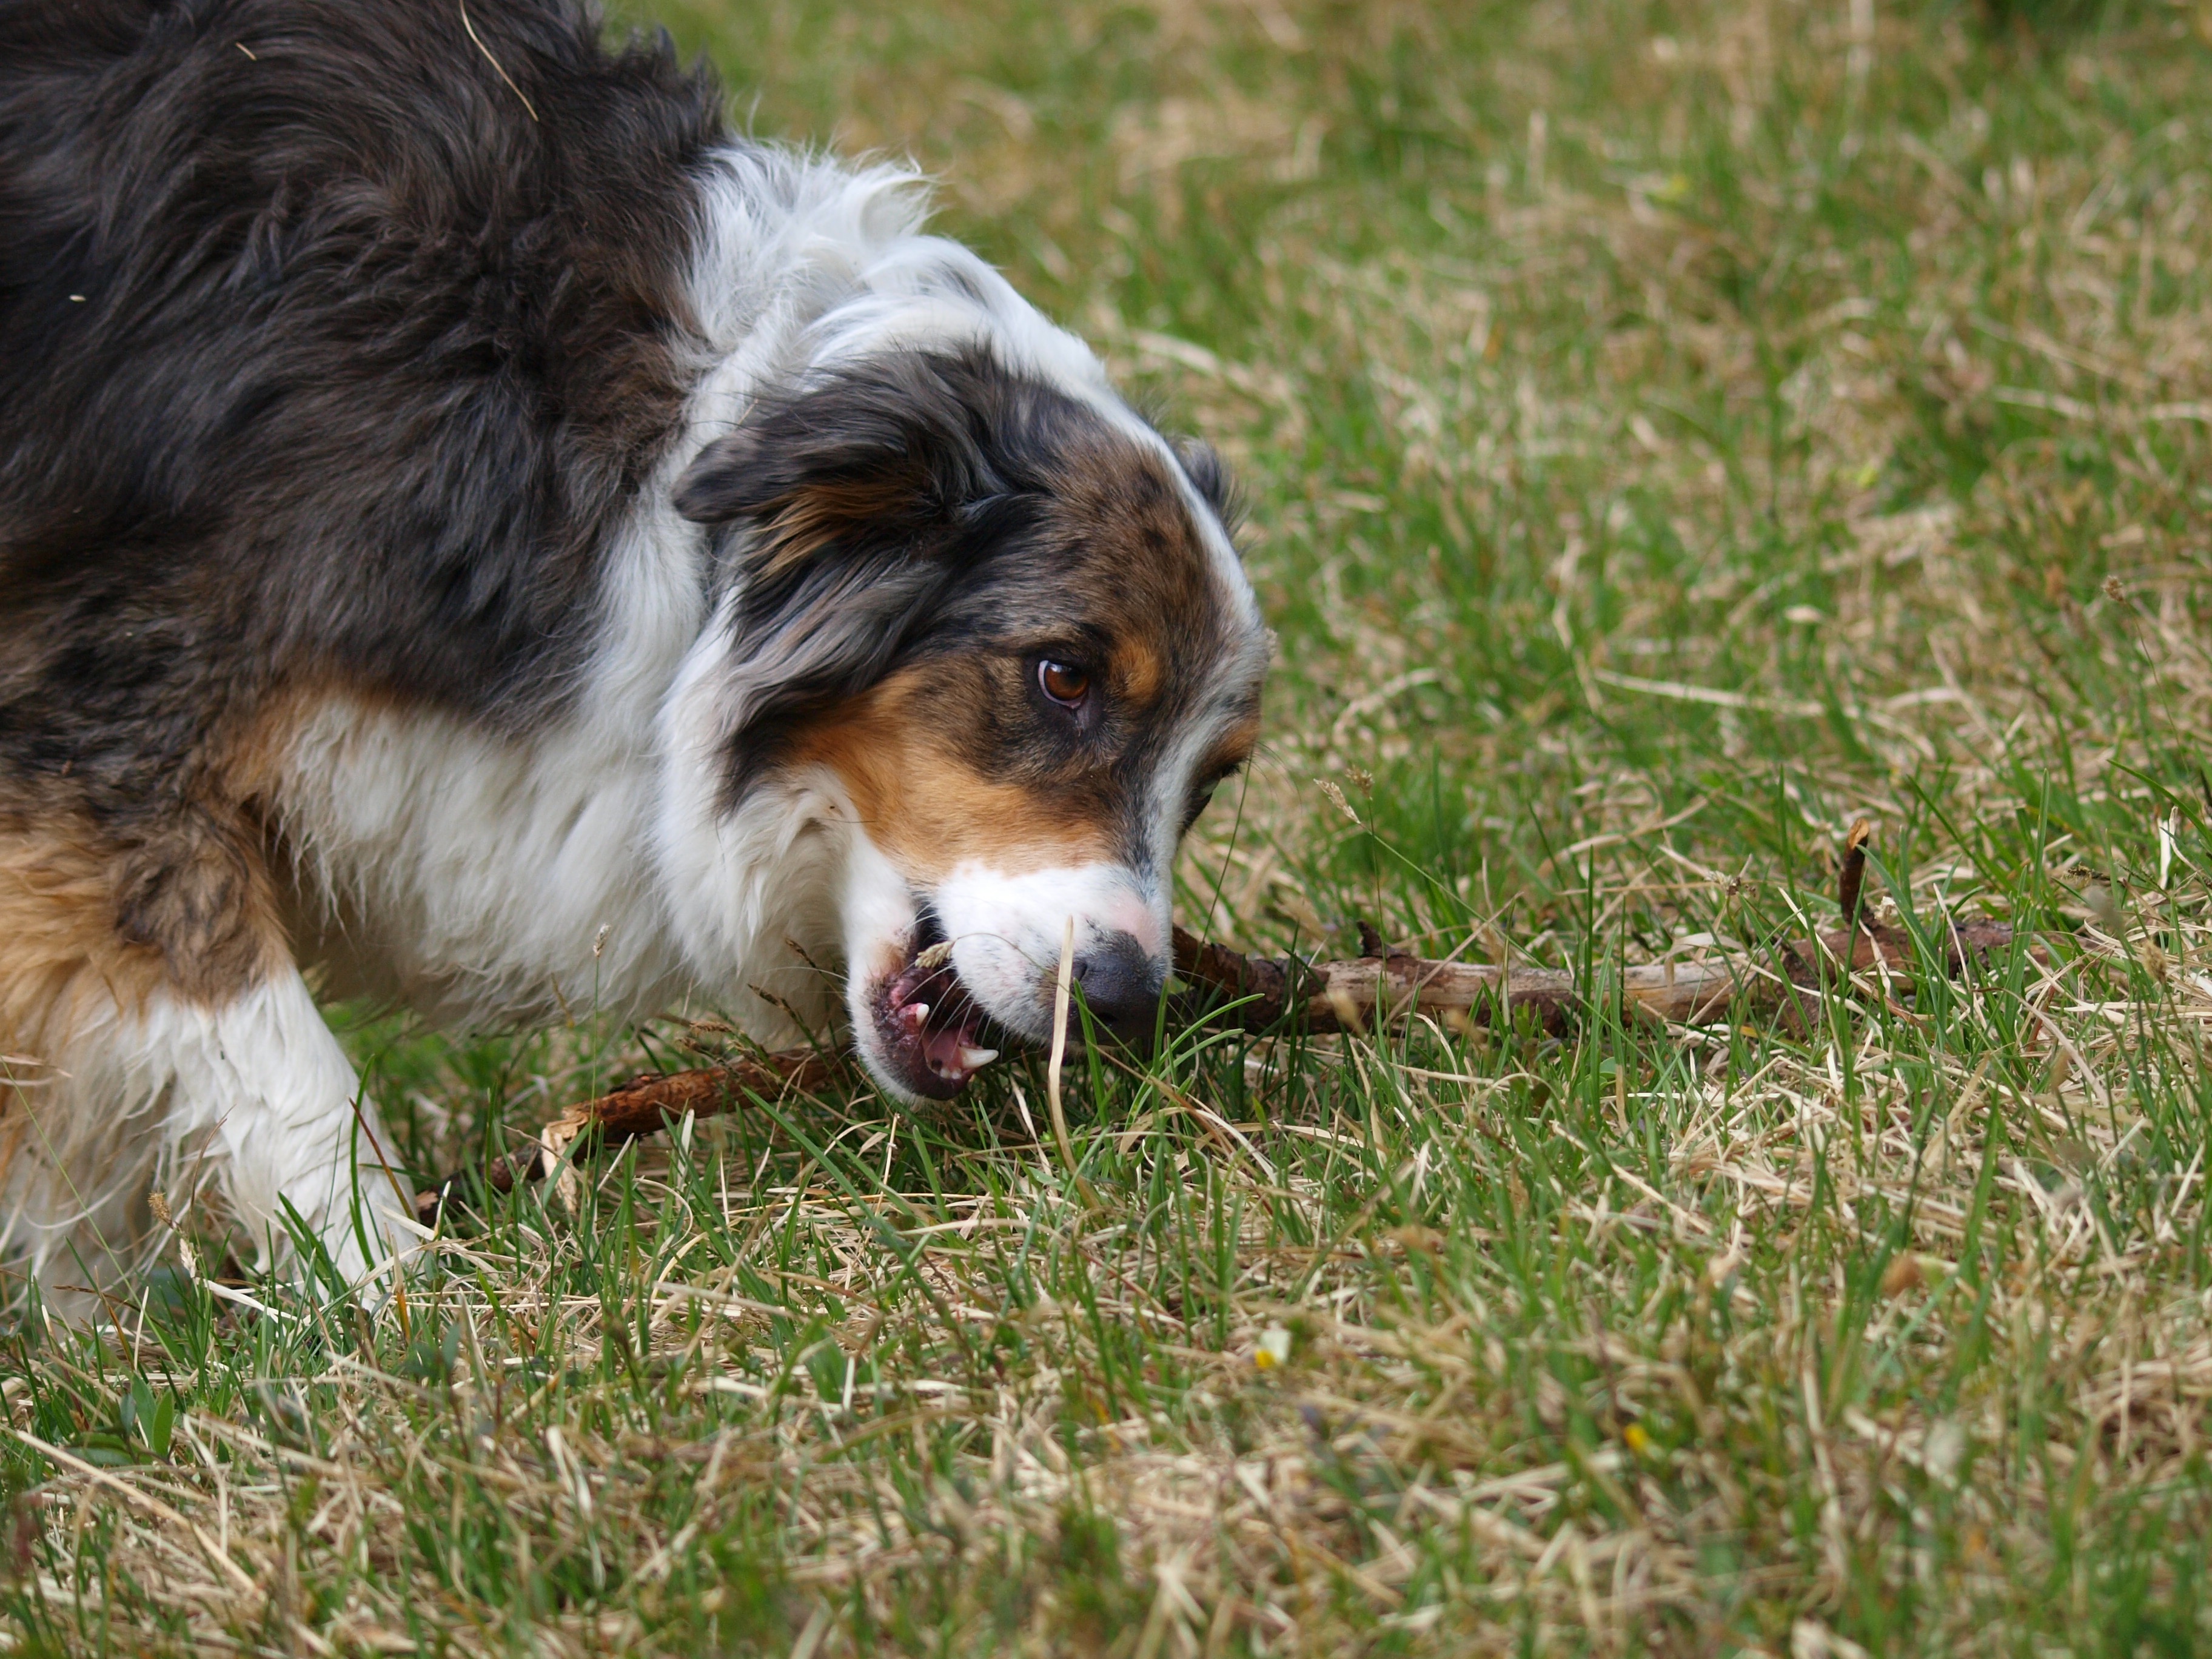
grass, puppy, dog, collie, mammal, pets, race, animals, vertebrate, dog breed, herding dog, sch fer dog, german longhaired pointer, australian shepherd, shetland sheepdog, dog like mammal, miniature australian shepherd